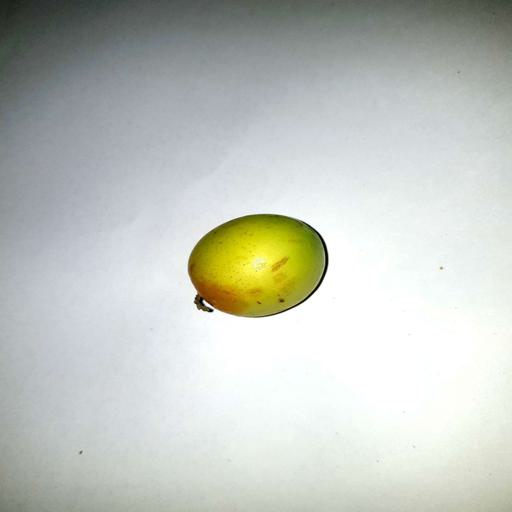
Label: healthy